2019 Pac-12 Conference men's basketball tournament

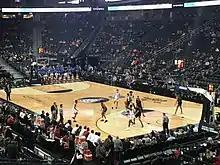
The UCLA Bruins played against the Stanford Cardinal in the first round of the tournament.

The 2019 class of the Pac-12 Hall of Honor, honored on March 15 during a ceremony prior to the tournament semifinals, included Meg Ritchie-Stone (Arizona), Frank Kush (Arizona State), Natalie Coughlin (California), Lisa Van Goor (Colorado), Bev Smith (Oregon), Dick Fosbury (Oregon State), Dick Gould (Stanford), Ann Meyers Drysdale (UCLA), Ronnie Lott (USC), Steve Smith Sr. (Utah), Trish Bostrom (Washington), and John Olerud (Washington State).